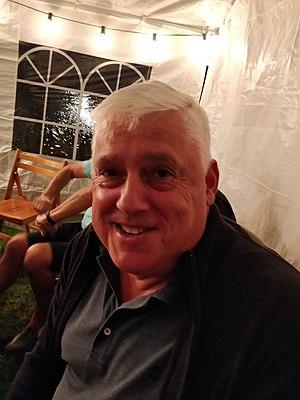
Philippe Desmet est un footballeur belge, né le 29 novembre 1958 à Waregem.